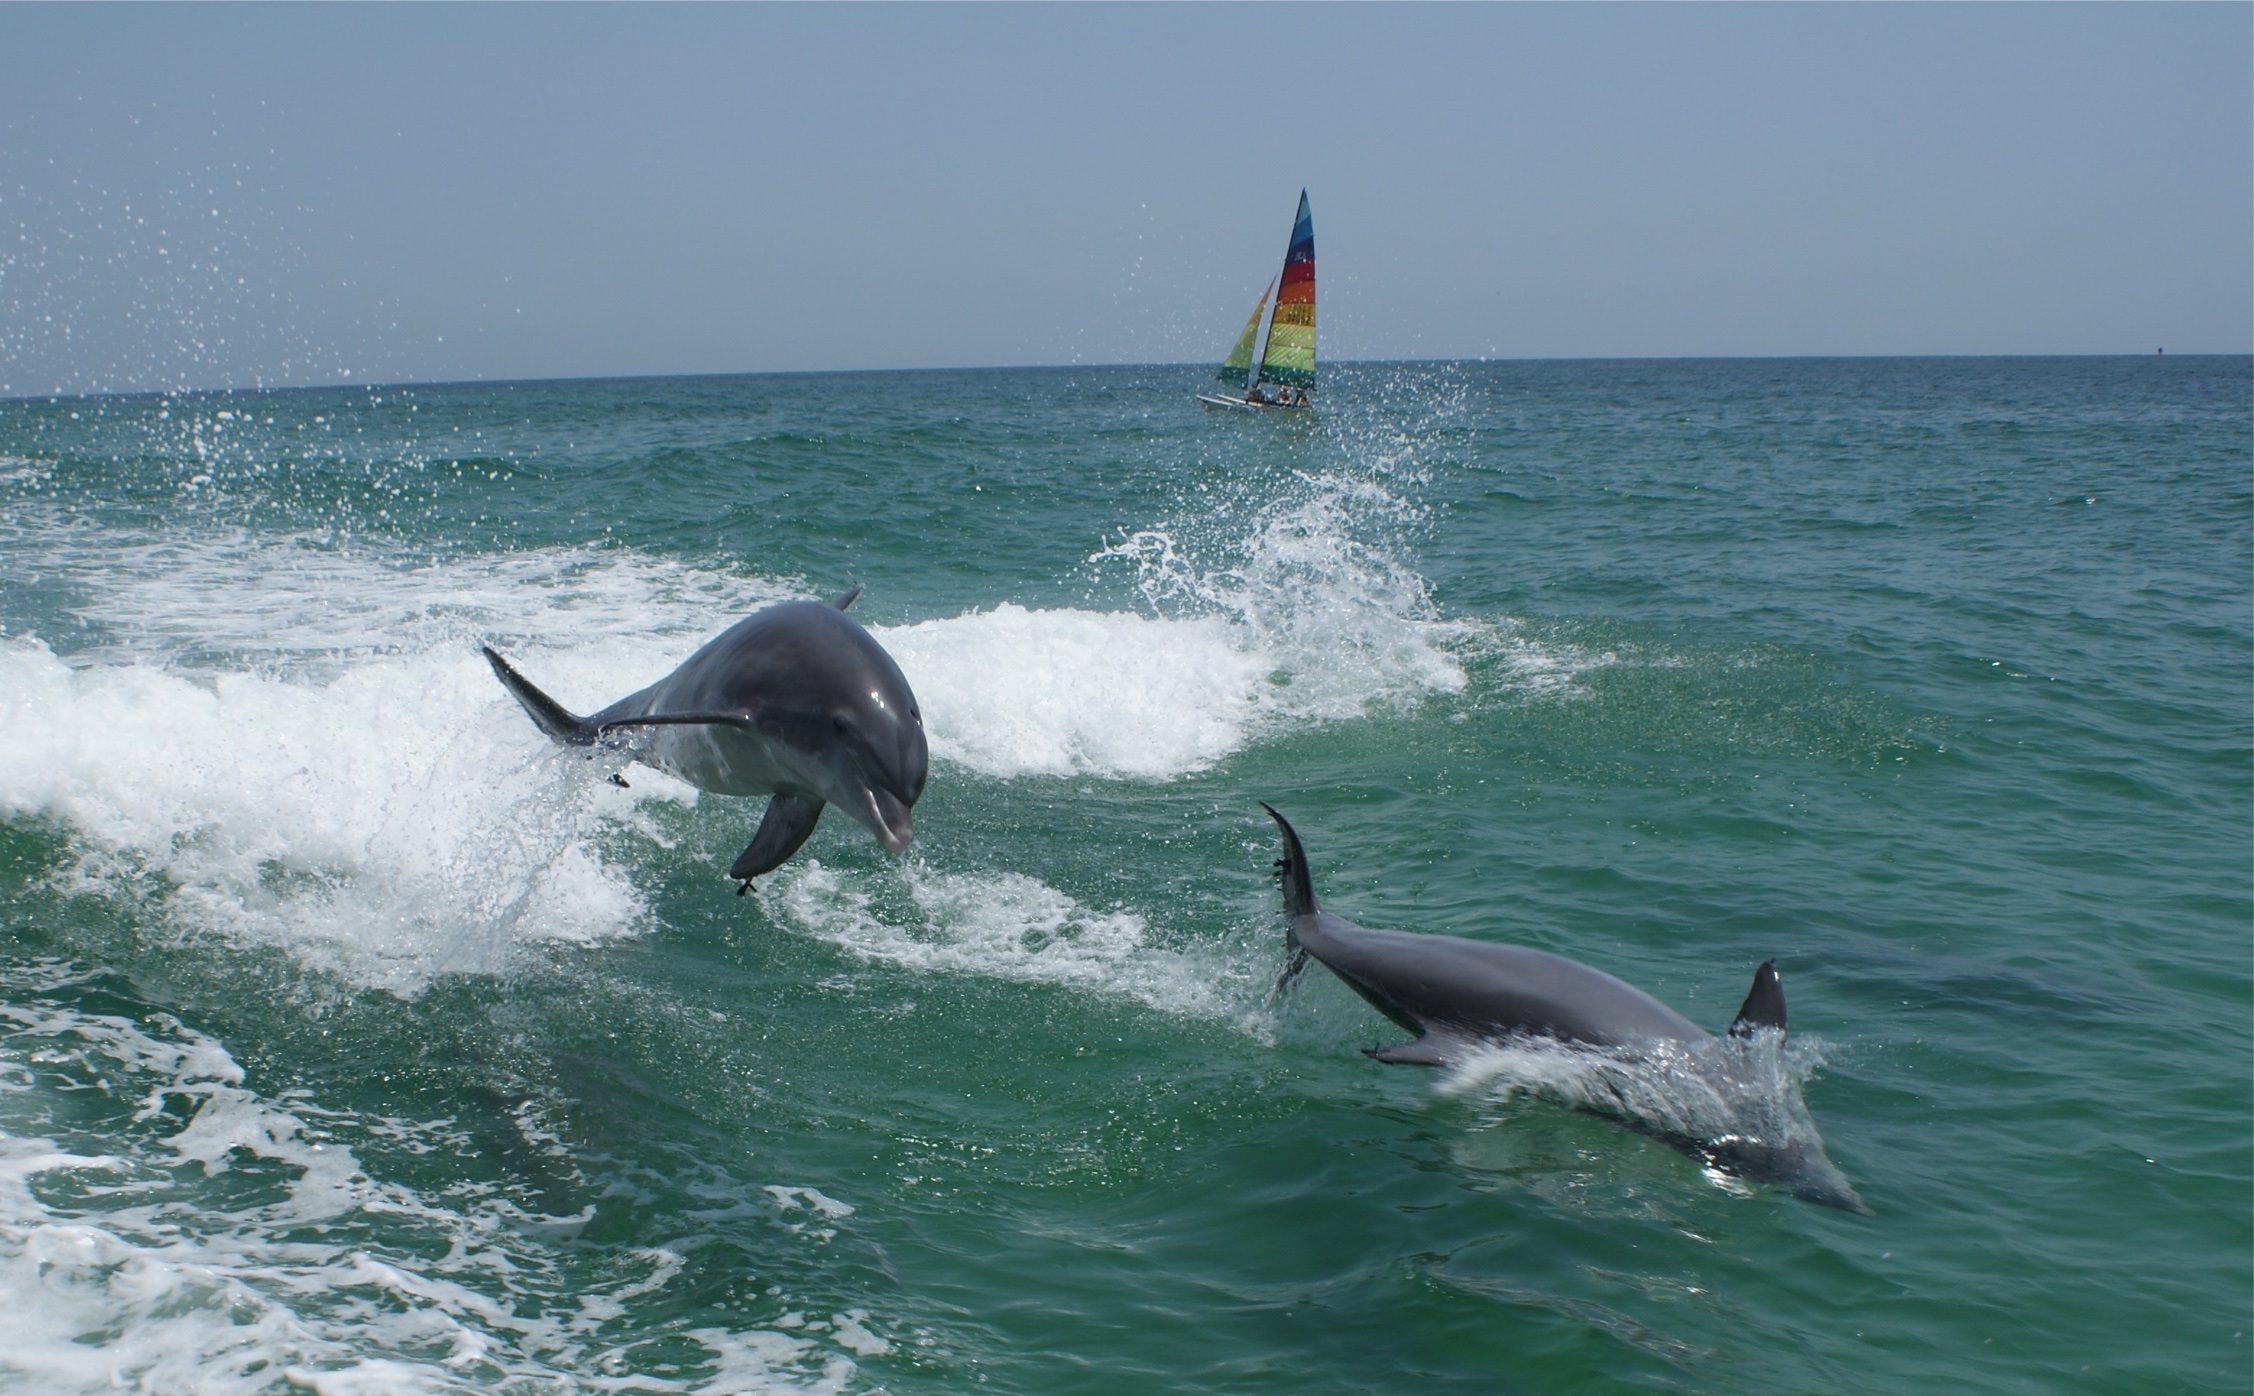
sea, ocean, jumping, diving, splash, mammal, aquatic, splashing, pouring, marine, vertebrate, dolphin, dolphins, water splash, marine mammal, wind wave, marine biology, spinner dolphin, whales dolphins and porpoises, common bottlenose dolphin, short beaked common dolphin